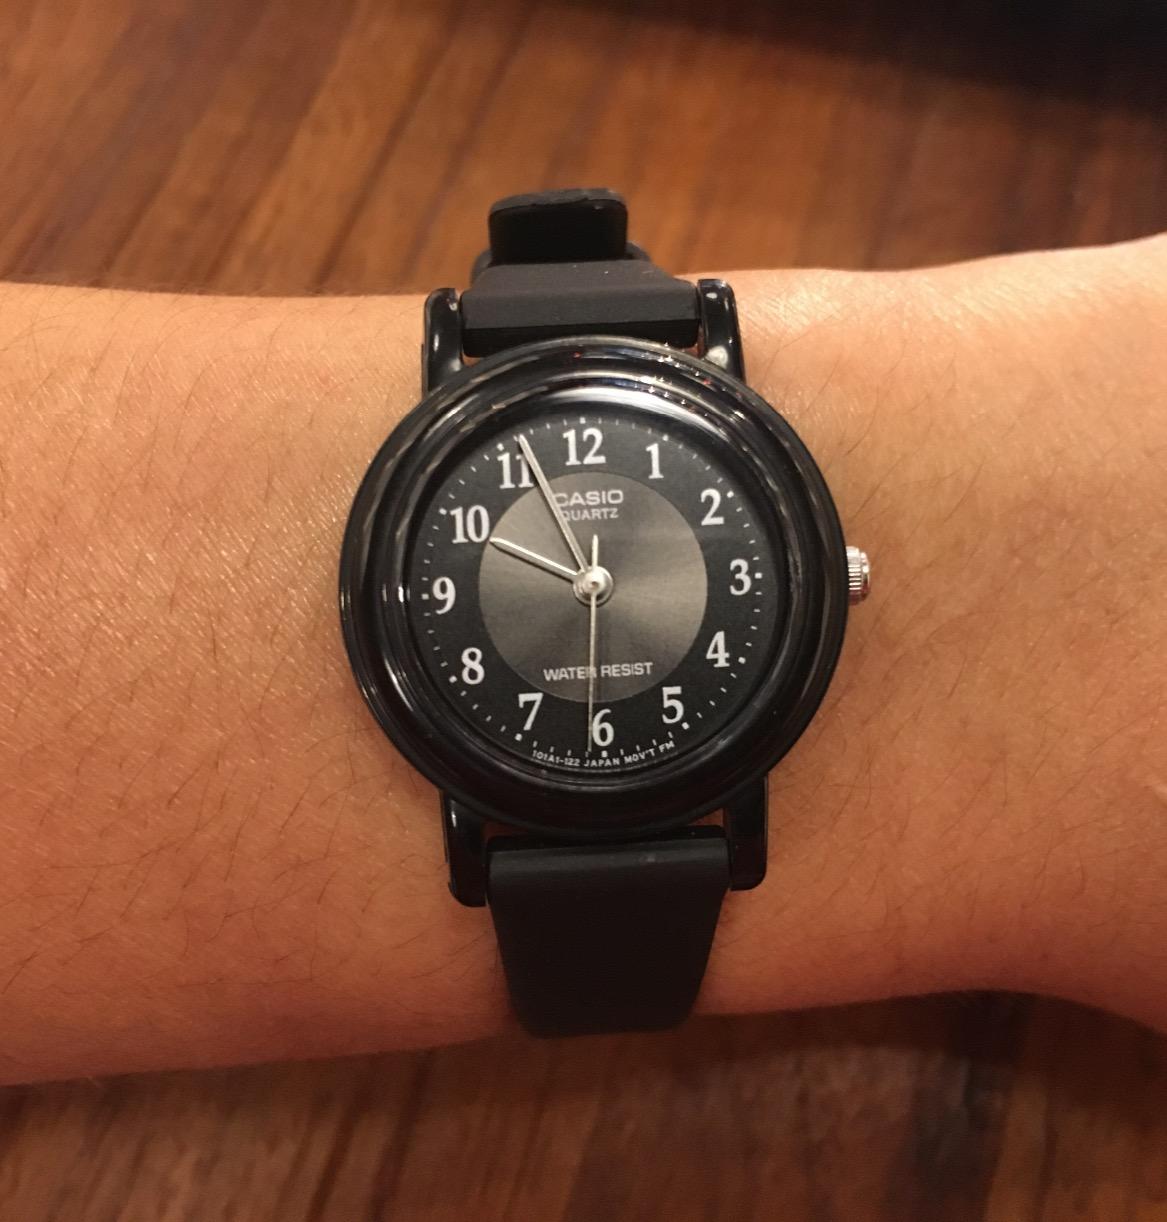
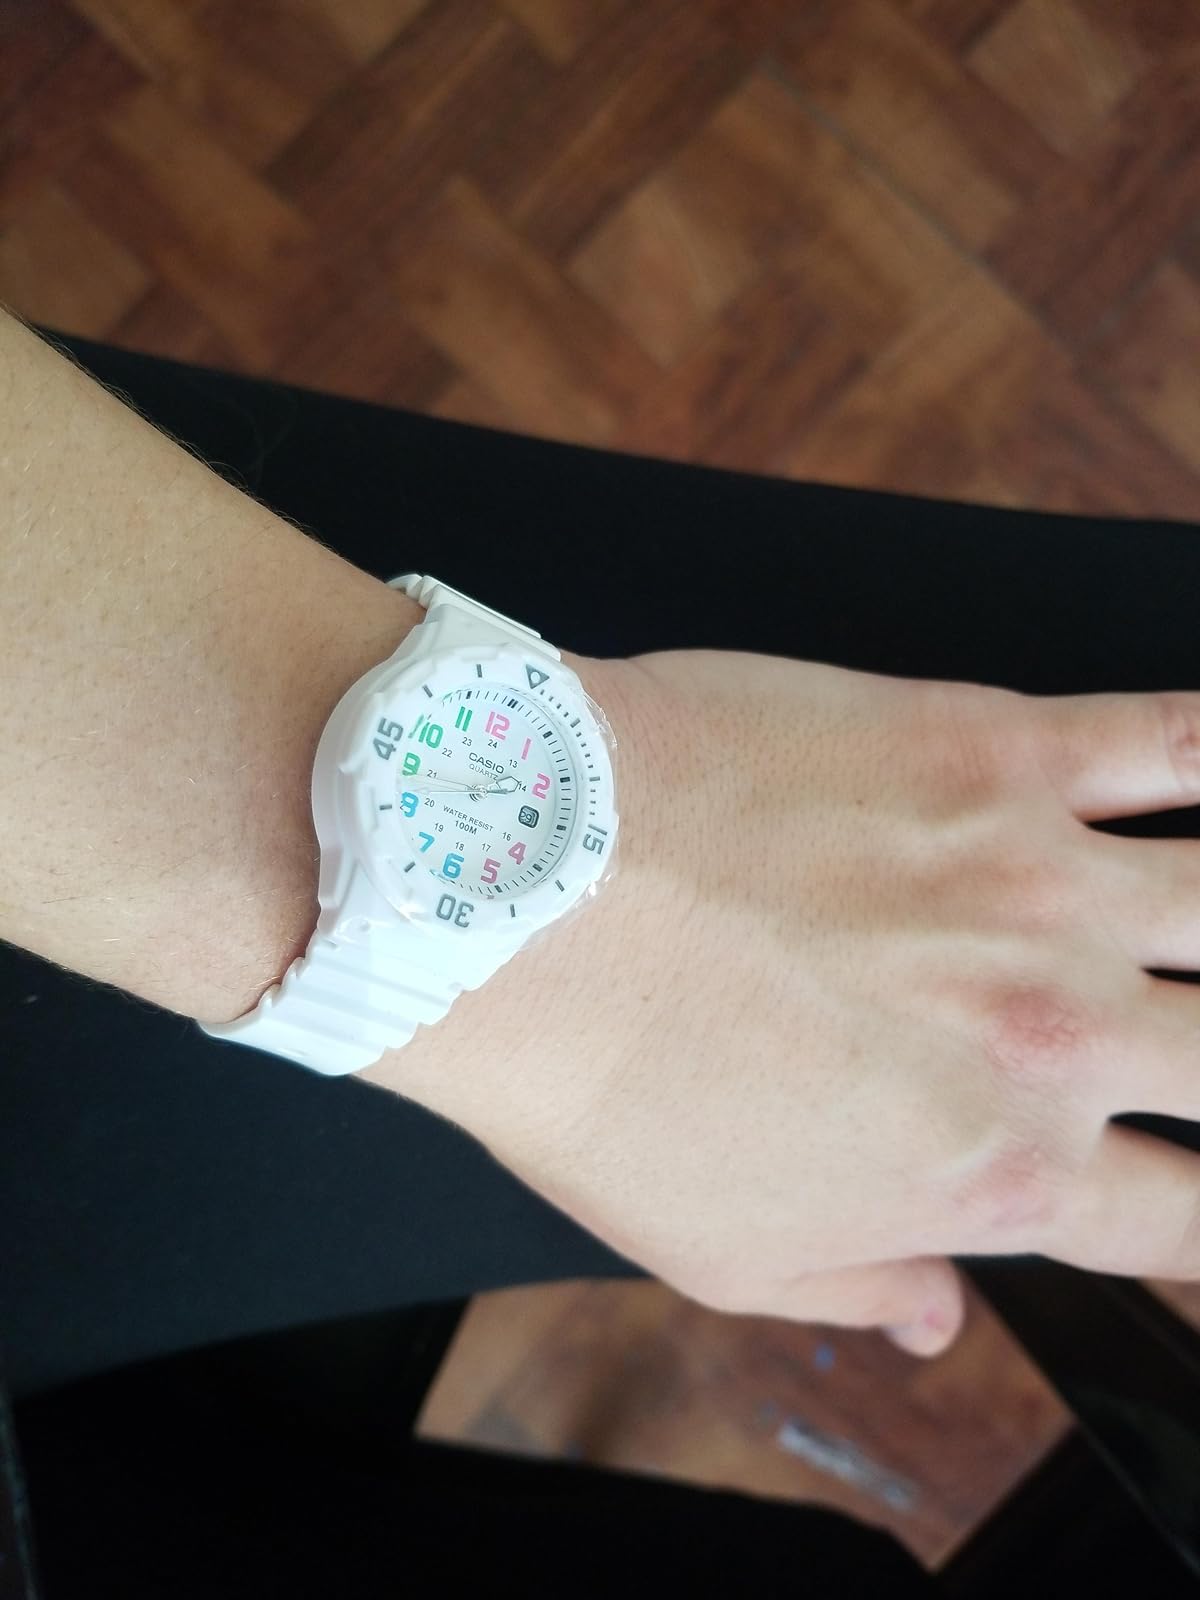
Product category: accessories_watch
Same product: no